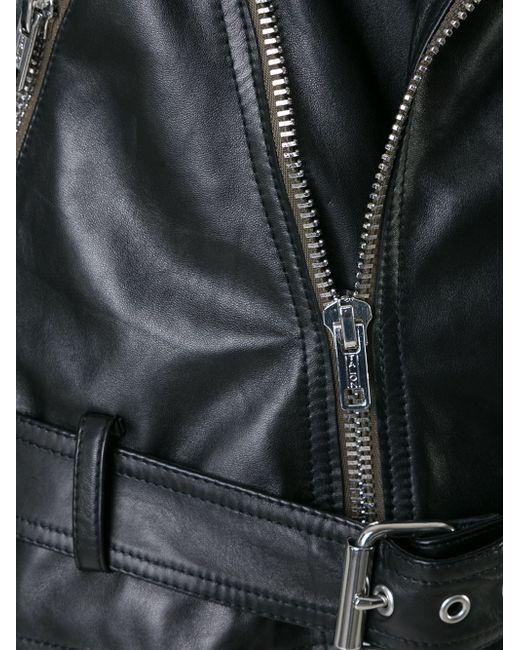
Schwarze Lederjacke mit Gürtel, Freizeitkleidung